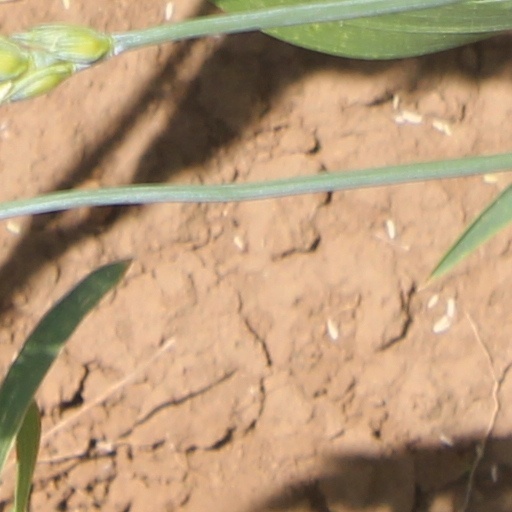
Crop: wheat